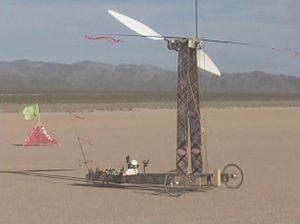
Les blackbird sont des sortes de chars à voile propulsés par le vent, capables d'aller plus vite que le vent en vent arrière. Ils ont été conçus pour prouver qu'un voilier vent arrière peut aller plus vite que le vent. Le premier engin fut créé en 1910 en France par un dénommé Constantin. L’Office des inventions en a archivé a posteriori une description sommaire.